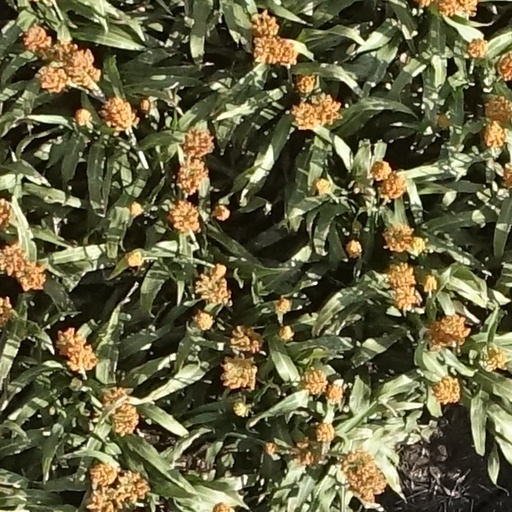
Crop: sorghum